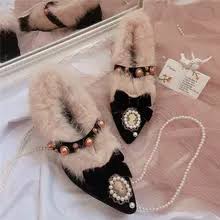
Label: Brogue